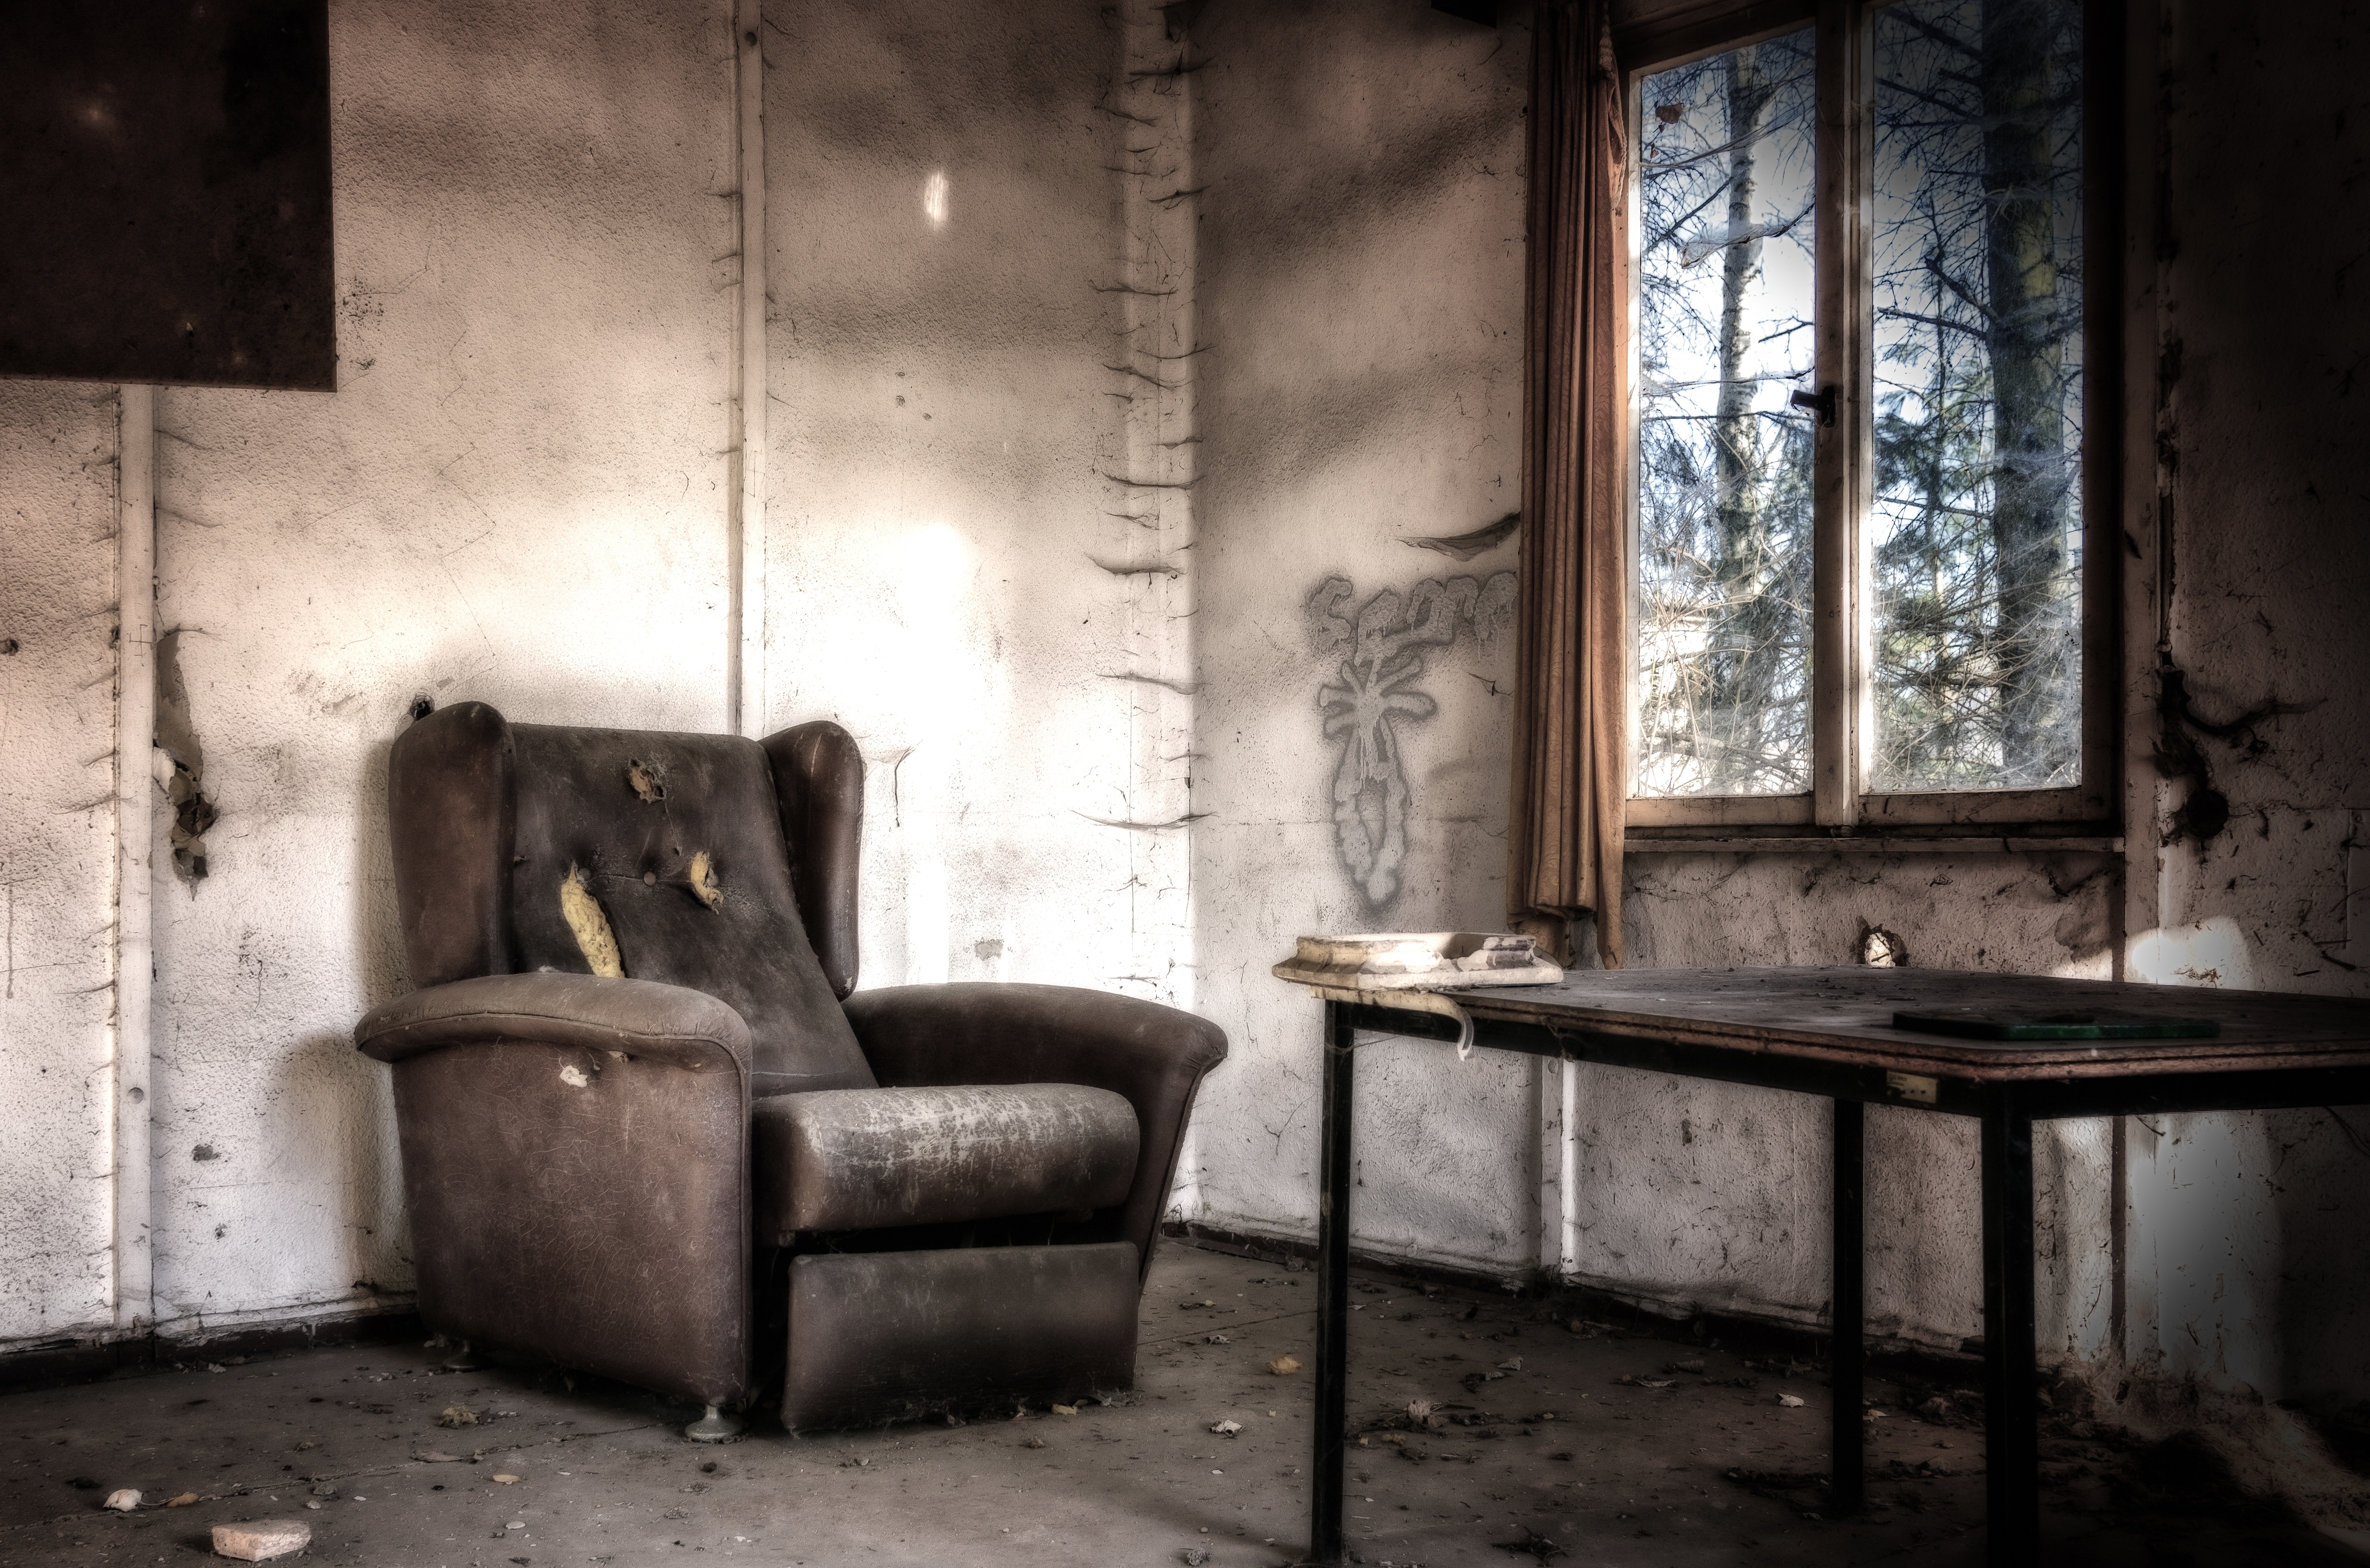
table, light, wood, house, chair, window, old, home, dark, color, dirty, darkness, decay, black, furniture, room, lighting, spider web, interior design, sit, temple, photograph, weird, gloomy, image, past, leave, lost places, pforphoto, furniture pieces, ancient history